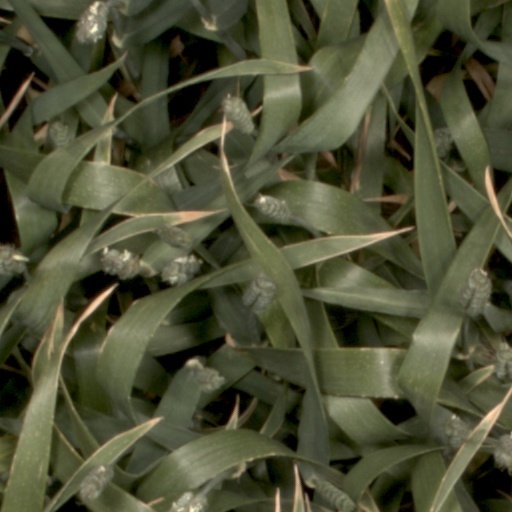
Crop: wheat